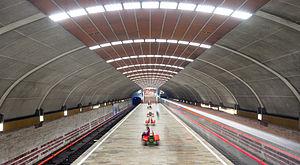
Titan est une station de métro roumaine de la ligne M1 du métro de Bucarest. Elle est située au croisement de la rue Liviu Rebreanu et du boulevard Nicolae Grigorescu dans le quartier Titan], Sector 3 de la ville de Bucarest. Elle dessert notamment les parcs Alexandru Ioan Cuza et Titan.